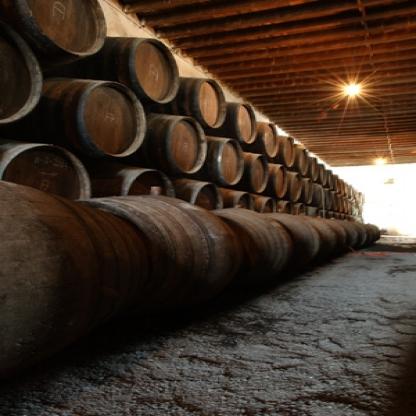
Scene: Indoor